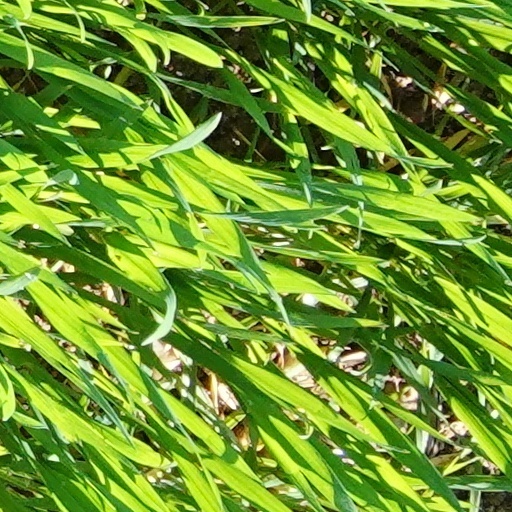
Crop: wheat